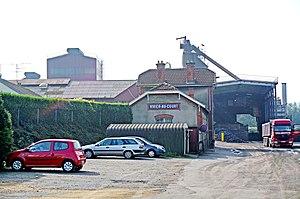
à Vivier-au-Court .
La gare de Vivier-au-Court est une gare ferroviaire française de la ligne de Vrigne-Meuse à Vrigne-aux-Bois, située sur le site de l'usine de La Fonte Ardennaise, à proximité du centre ville de la commune de Vivier-au-Court, dans le département des Ardennes en région Champagne-Ardenne.
La Fonte ardennaise est une entreprise française située à Vivier-au-Court dans le département des Ardennes. Fondée en 1927 par Emile Grosdidier, son domaine d'activité principal est la fonderie de la fonte.
Vivier-au-Court est une commune française, située dans le département des Ardennes en région Grand Est. Les habitants sont les Vivaroises et les Vivarois. Comme la commune voisine de Vrigne-aux-Bois, c'est un lieu important de l'histoire de la métallurgie ardennaise. Malgré un cadre au caractère rural, c'est une commune ouvrière, la «ville de la fonte».